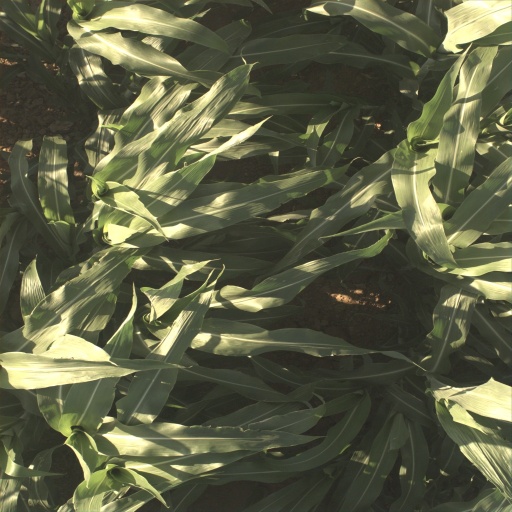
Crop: sorghum